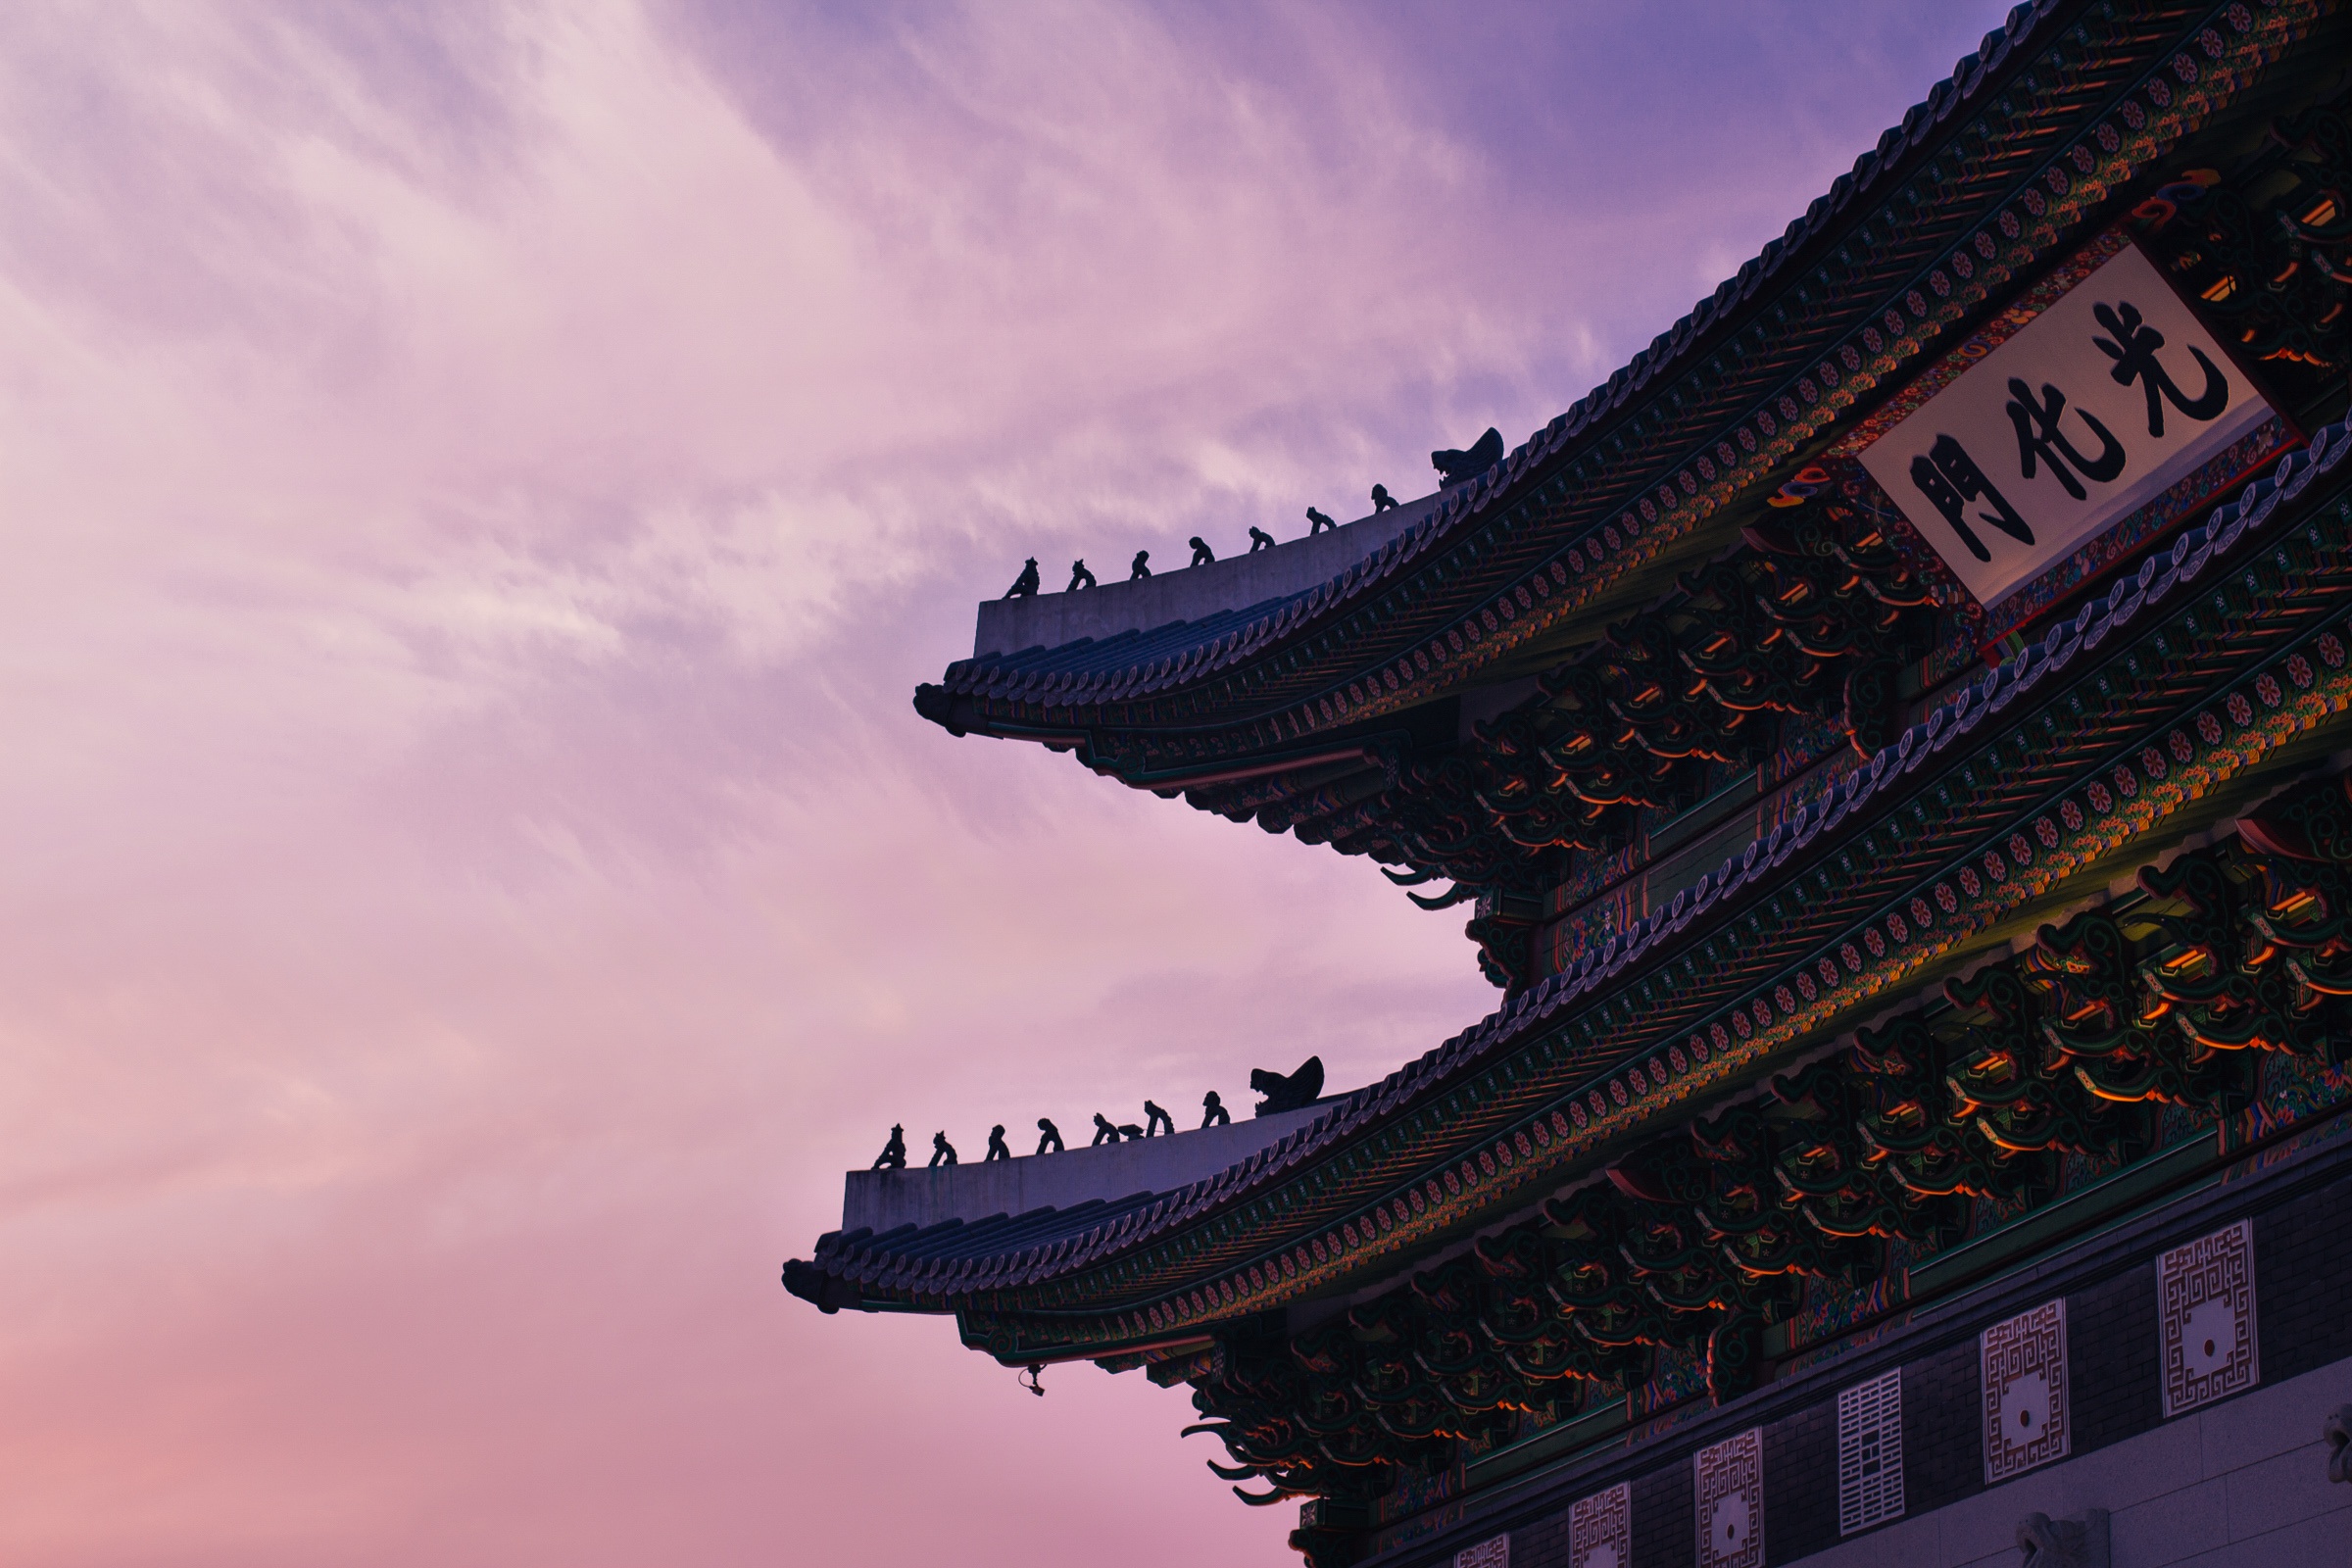
sky, building, asian, reflection, tower, landmark, temple, chinese architecture, pagoda